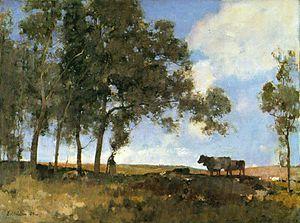
Les « Glasgow Boys » sont un groupe de peintres écossais originaires de la ville de Glasgow et actif entre 1887 et 1895. Au rang des membres du groupe figuraient, entre autres, William York MacGregor, James Guthrie, John Lavery, George Henry et Edward A. Walton. Les Glasgow Boys appartiennent au cadre, plus large, de la Glasgow School. Proche du naturalisme, leur style se plaçait en opposition avec l'académisme alors en vogue. Ils connurent le succès à travers des toiles exposées au Salon de Paris à la fin des années 1880, puis grâce à des expositions dans les grandes villes d'Europe et des États-Unis. Ils tombèrent progressivement dans l'oubli après la Première Guerre mondiale puis furent redécouverts dans les années 1960 avec une exposition majeure à la galerie d'art de Glasgow en 1968.